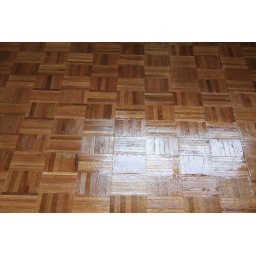
The kitchen floor shines after the first polyurethane coating. Photo by Gabe.